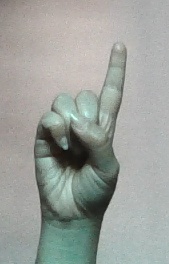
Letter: bb